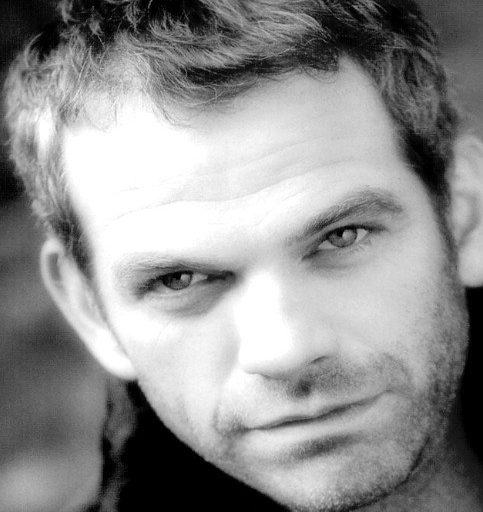
wallpaper possibly with a portrait titled person